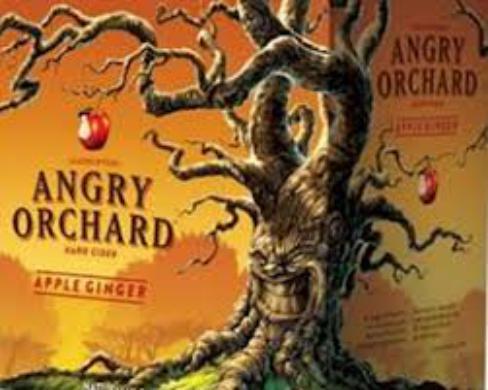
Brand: Angry Orchard
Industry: Food